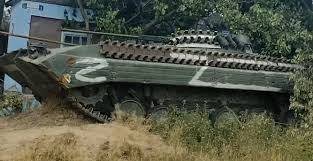
Label: BMP